Triumph Mayflower

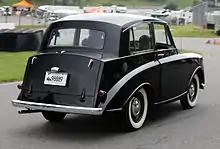
Triumph Mayflower

The Mayflower had been an attempt to create a small car with an upmarket image, but it failed to meet its sales targets. Standard announced the Mayflower's replacement in a press release in early February 1952; the announcement further stated that the replacement would probably not be on sale until 1953. The Standard Eight, which replaced the Mayflower, had a basic specification and was aimed at a different type of buyer. From the ending of Mayflower production in 1953, there was no small saloon with the Triumph name available in the United Kingdom until the launch of the Triumph Herald in 1959. The Standard Ten saloon and Standard Companion estate were sold as Triumphs in the United States.